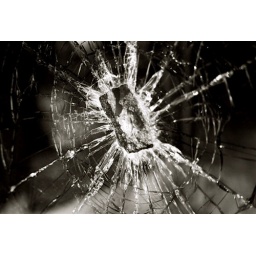
Broken glass on a telephone booth in Krakow, Poland